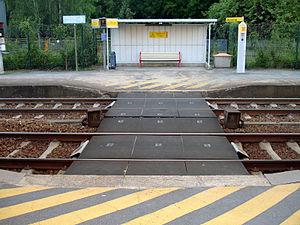
La gare d'Us, Val-d'Oise, France.
La gare d'Us est une gare ferroviaire française de la ligne de Saint-Denis à Dieppe, située sur le territoire de la commune d'Us, dans le département du Val-d'Oise en région Île-de-France.